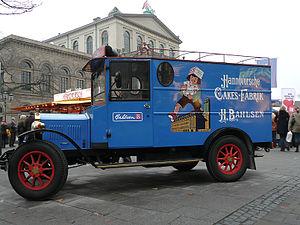
Bahlsen est une entreprise allemande basée à Hanovre, elle produit principalement des gâteaux et des biscuits.